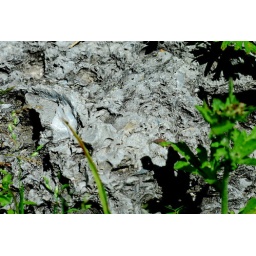
A rock in my flower bed.